Watson & Oliver

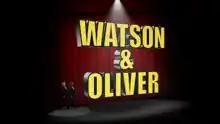
Watson & Oliver intertitle

Watson & Oliver is a British sketch show starring Lorna Watson and Ingrid Oliver, known for their performances together at the Edinburgh Fringe. The show features a mixture of pre-recorded sketches and material performed in front of a studio audience. It was shown on BBC Two and BBC HD; the first series began on 20 February 2012. A second and final series started on 25 April 2013.